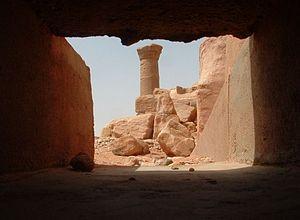
Musawwarat es-Sufra ou Al-Musawarat Al-Sufra, est un grand complexe de temple méroïtique de l'actuel Soudan, datant du IIIe siècle av. J.-C. Il est situé à 180 km au nord-est de Khartoum, à 20 km au nord de Naqa et à environ 25 km au sud-est du Nil. Il fait partie, comme Naqa, des « sites archéologiques de l’île de Méroé » inscrits au patrimoine mondial en 2011 par l'UNESCO.